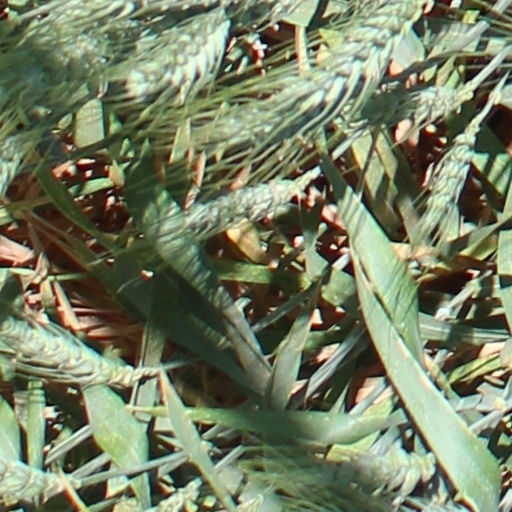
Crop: wheat